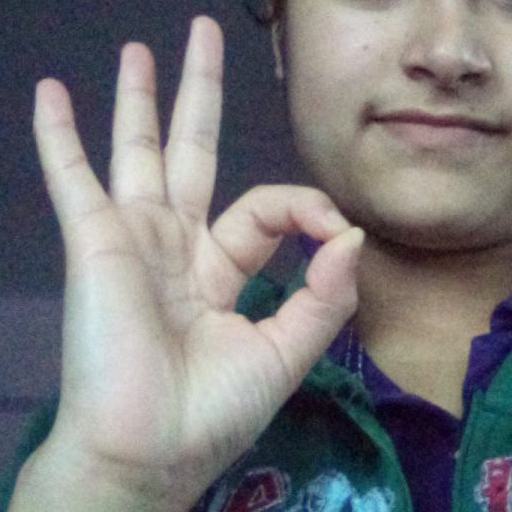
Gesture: ok